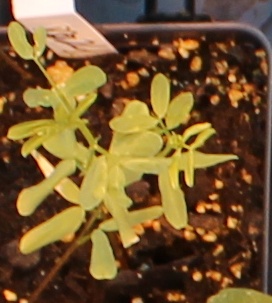
Label: Lentil